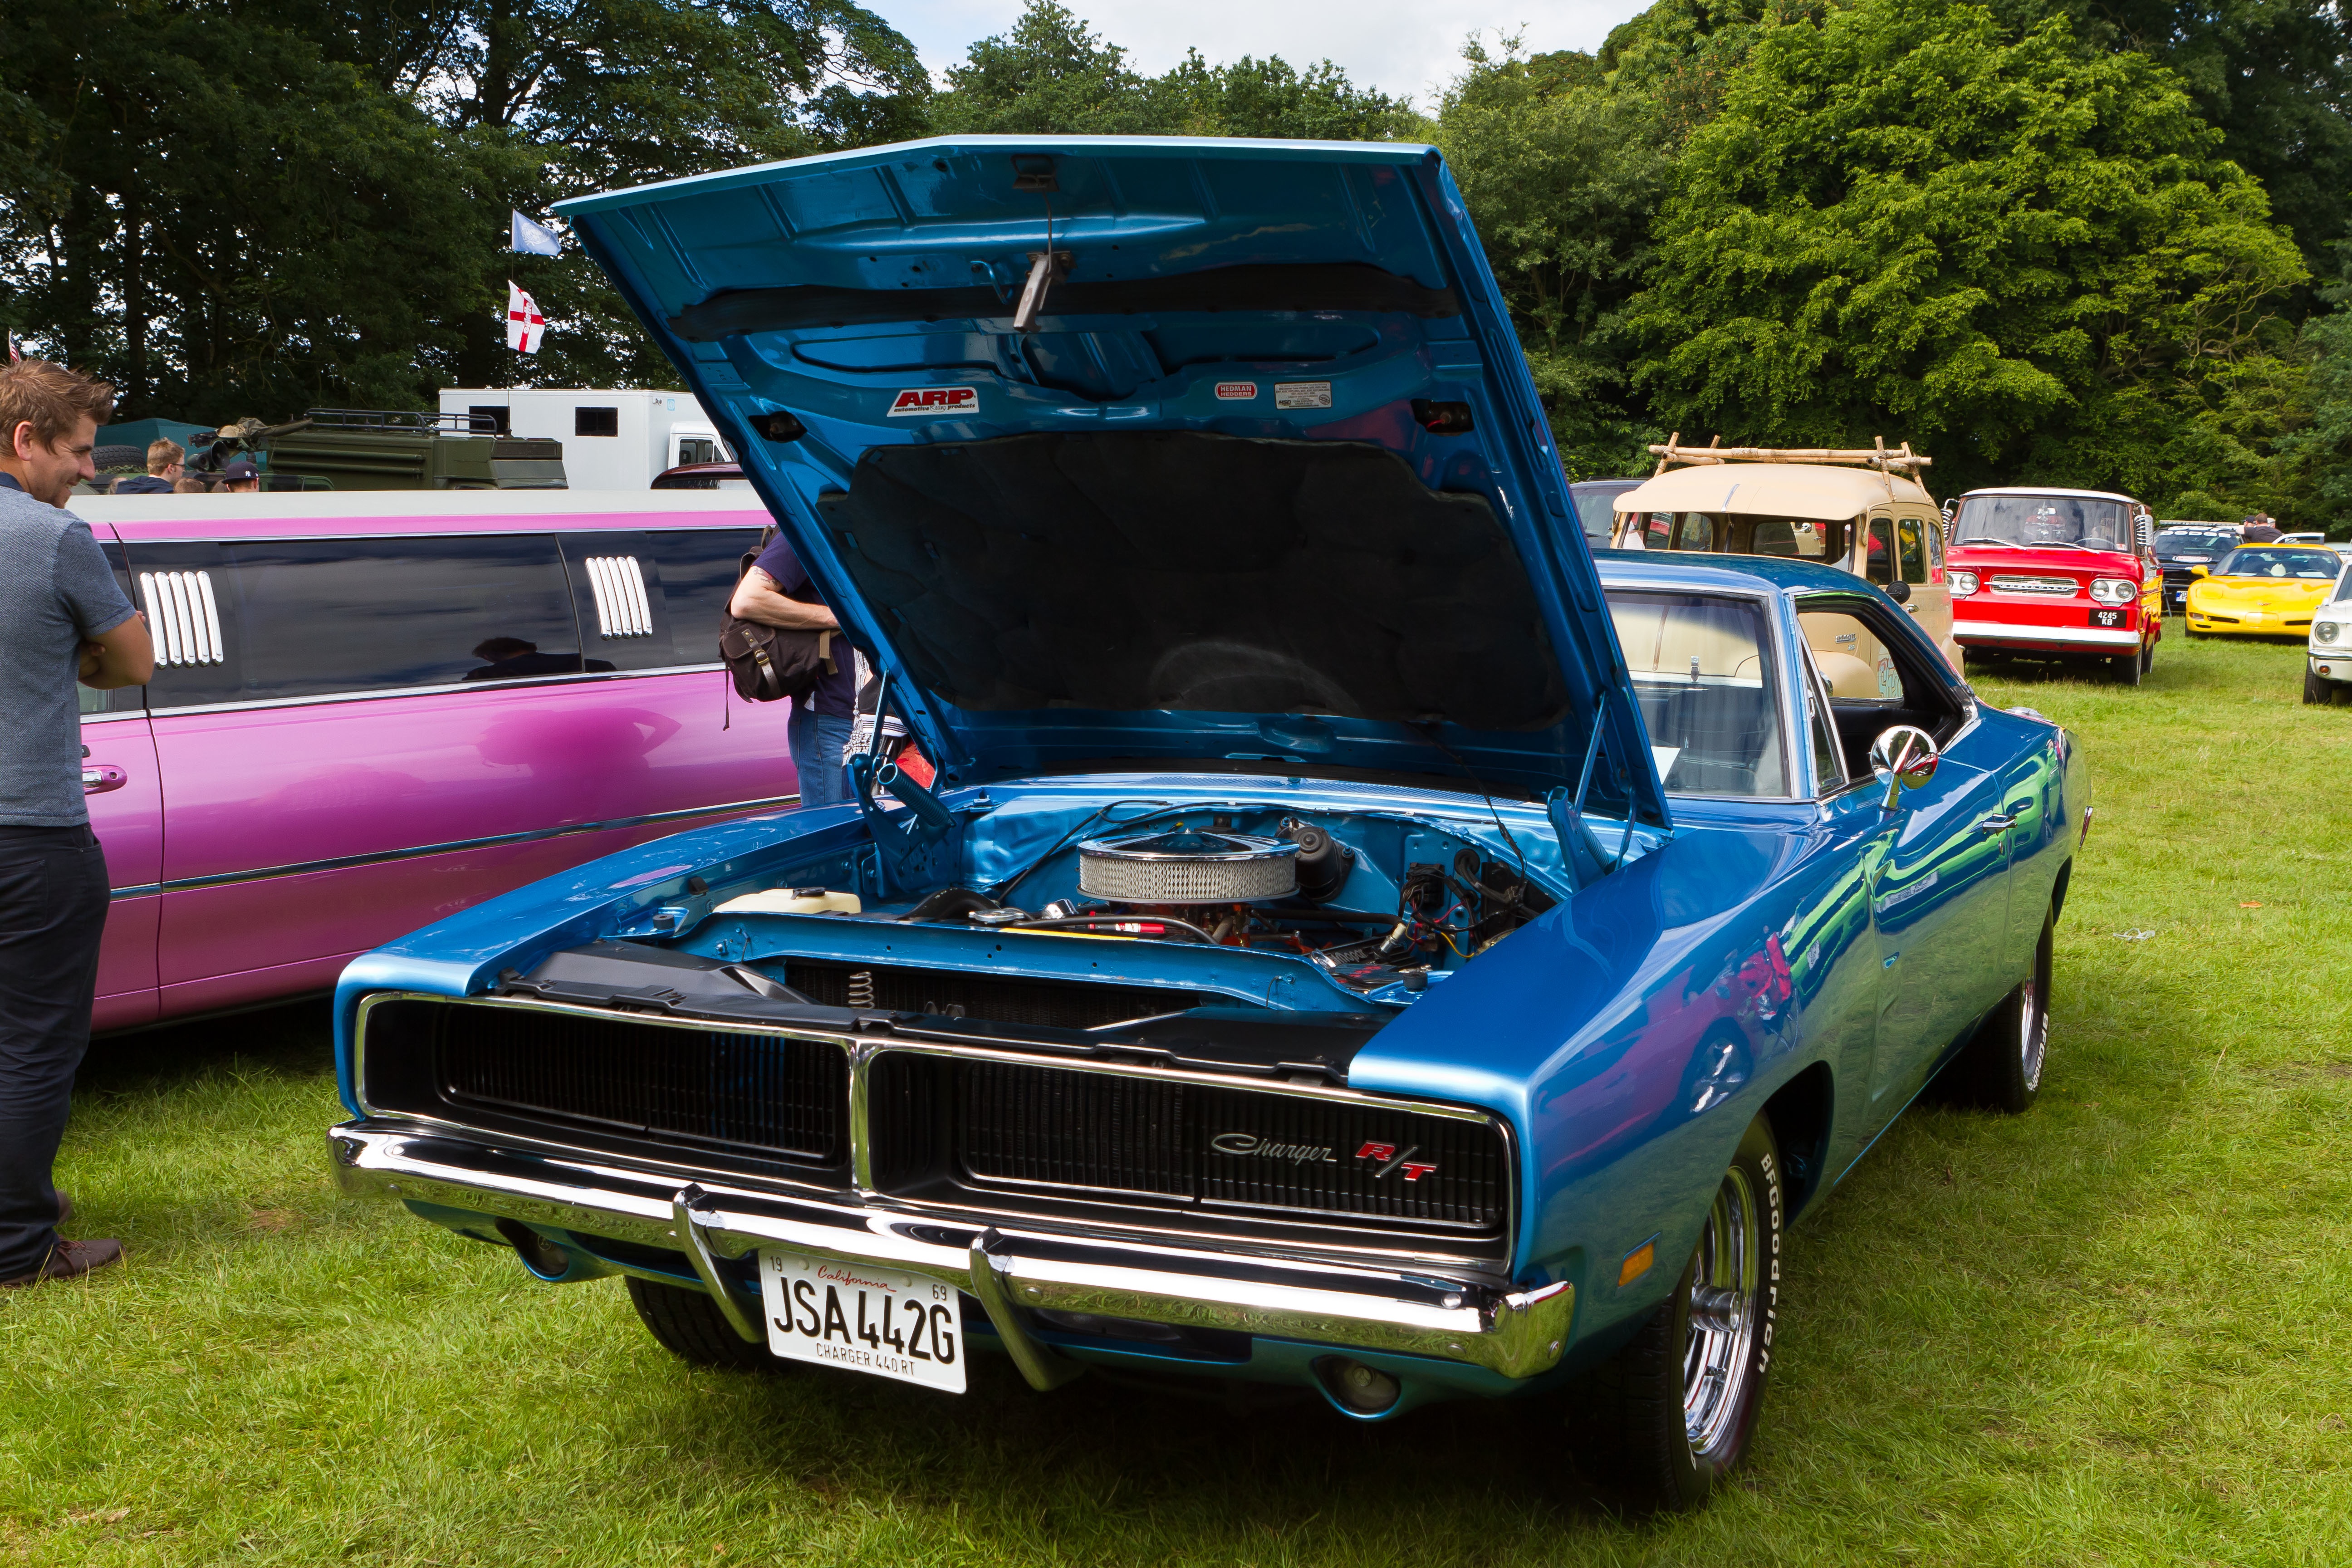
car, vehicle, classic car, muscle car, sedan, antique car, land vehicle, automobile make, automotive exterior, stock car racing